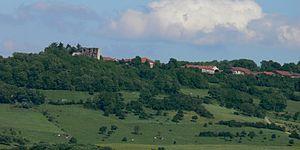
Panorama du village de Vaudémont sur son promontoire, Lorraine, France
Vaudémont est une commune française située dans le département de Meurthe-et-Moselle, en région Grand Est.